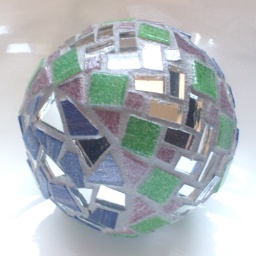
This decorative mosaic ball has a herringbone pattern of mirror around the center.